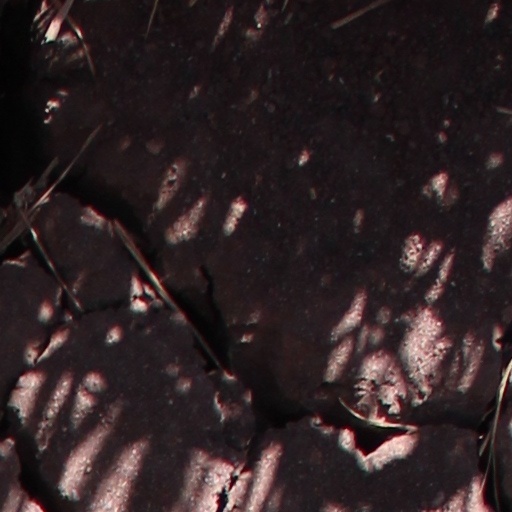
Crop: wheat